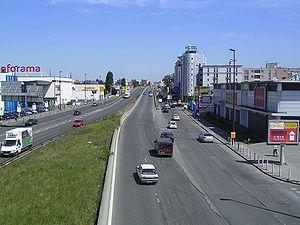
Bondy est une commune française située dans la banlieue Nord-Est de Paris, à 8 km de la Porte de Pantin, dans le département de la Seine-Saint-Denis, en région Île-de-France.